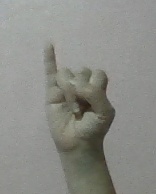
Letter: meem